Deodhani dance

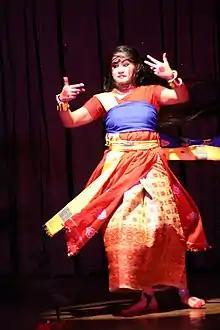
Deodhoni Dance Ritual

Deodhani is derived from two words – "Deo", which means God, and "Dhani", which means woman, literally meaning a woman possessed (Shaman) by god. A male Shaman form is also present, called 'Deodha-Joki' in "Kamrup" by the Bodo people and 'Deodhai' elsewhere in Assam. Deodhani depicts the dance of a Shaman woman or man when he or she is possessed by a spiritual being. In Deodhani, the songs sung by Ojapali are known as Xuknoni in undivided Darrang district and is quite distinct from the aboriginal 'Deodha-Joki' origin & ritualistic oracle cum Shamanistic dance form of the Kaibarta-Jalkeot community in Undivided Kamrup district it is accompanied by Bor-Dhol's.